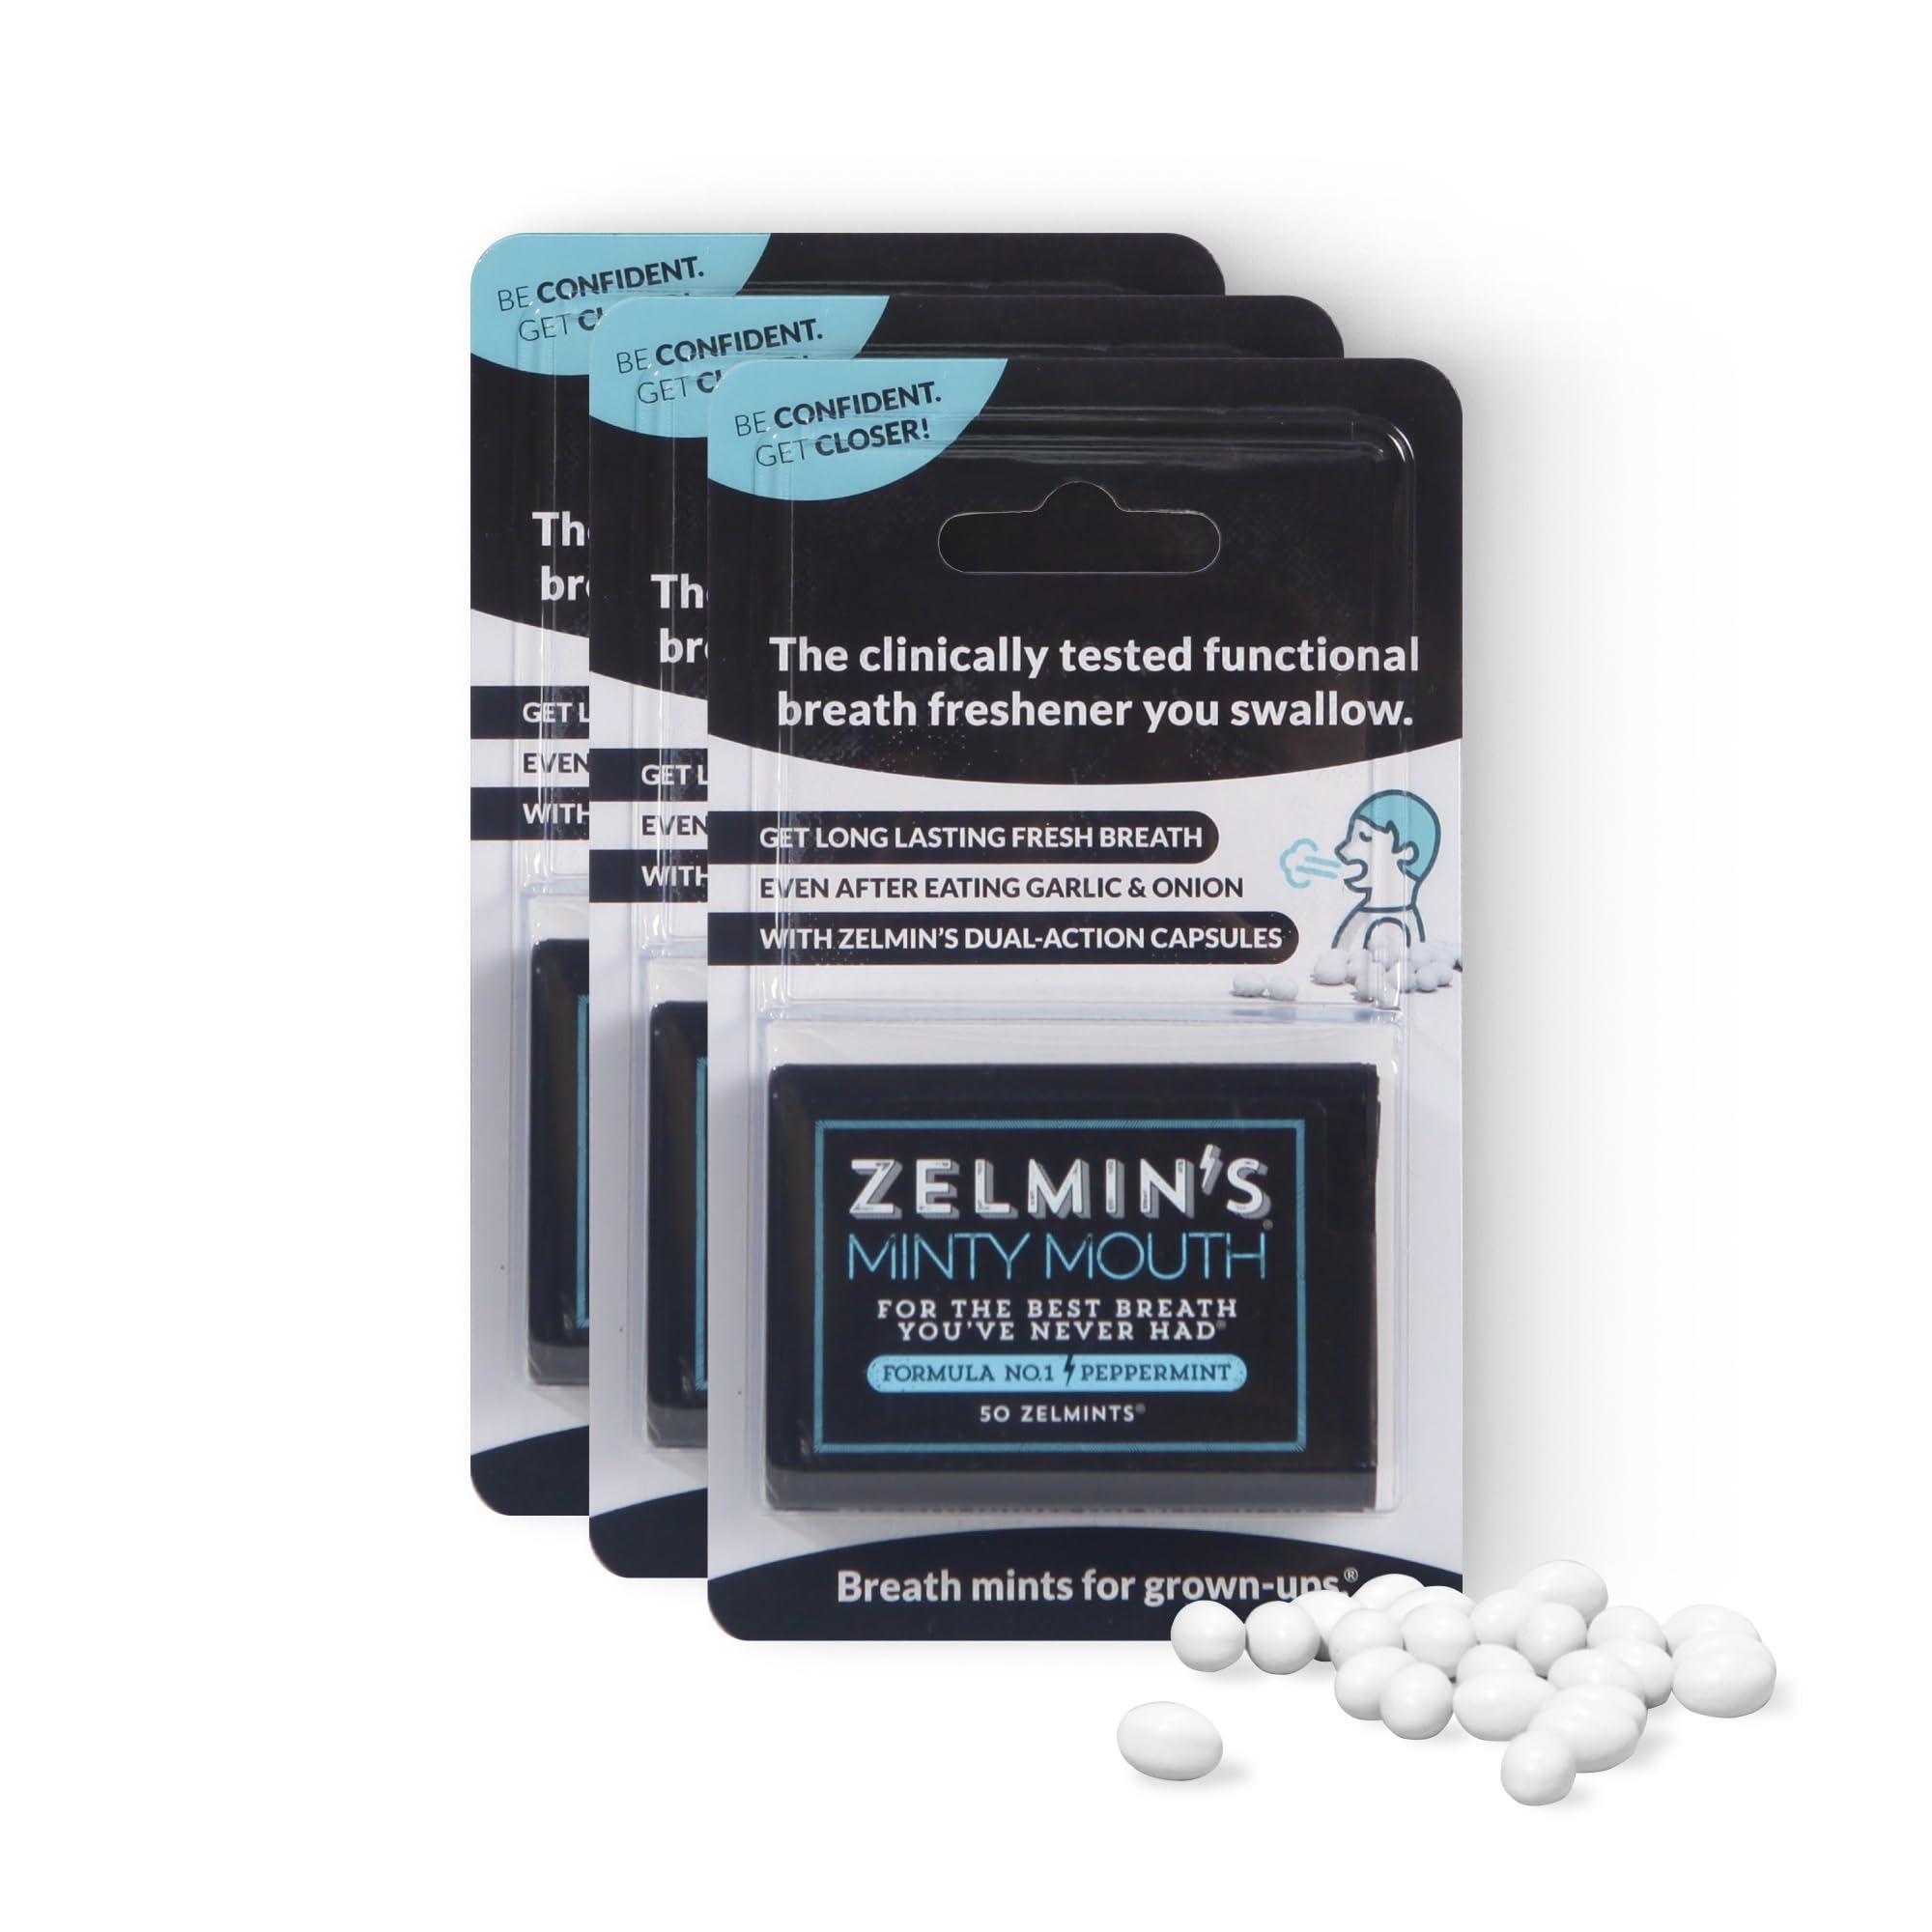
Item Name: Zelmin's Minty Mouth Breath Freshener - (3 Pack) Long Lasting Bad Breath Treatment for Adults, Instant Freshness Helps with Dry Mouth, Natural Breath Mints for Travel, Alcohol-Free, Keto, Gluten-Free
Bullet Point 1: Combat Bad Breath with Confidence: Say goodbye to short-lived solutions like sugary mints and gums. Zelmin's Minty Mouth Breath Freshener offers a lasting breath care solution that not only refreshes your palate but also targets the root causes of bad breath from the foods you eat with a unique formula designed to provide you with the freshest breath possible.
Bullet Point 2: Parsley Seed Oil Core for Effective Freshness: Zelmin's Minty Mouth features a powerful minty exterior and a core made from a concentrated blend of parsley seed and sunflower oil, providing a natural and potent solution for bad breath treatment. These breath mints are free from artificial flavors, preservatives, and alcohol, making them a healthier choice for fresh breath.
Bullet Point 3: Long-Lasting Bad Breath Protection: Upgrade your breath care routine with Zelmin's Minty Mouth Breath Freshener. Designed as a functional breath freshener, these gel capsules are specially formulated to offer instant and enduring freshness, tackling even the toughest bad breath offenders, such as garlic and onions, ensuring fresh breath for hours.
Bullet Point 4: Gut-Friendly and Gluten-Free Formula: Zelmin’s breath freshening capsules are not just about fresh breath; they also support your overall wellness. With a formula that is alcohol-free, gluten-free, and friendly to your gut, these mints are suitable for those following Keto and Gluten Free diets, offering a guilt-free solution to bad breath.
Bullet Point 5: Compact & Convenient: Perfect for on-the-go freshness, Zelmin's come in 50-Capsule packs, ensuring you always have a reliable breath care solution at your fingertips. Whether for work, social events, or daily use, Zelmin's is your go-to breath refresher.
Product Description: Meet Zelmin's - a harder working mint, for the best breath you’ve never had. What we eat can have a big impact on the way our breath smells. Ever burp garlic after an amazing Italian feast and wonder why your friends run away? That's where we come in. Zelmin's is a powerful mint with a capsule inside that’s packed with a concentrated blend of parsley and sunflower seed oils. Our intensive research and testing led us to develop a perfectly balanced formula that helps fight the nose-crinkling odors wafting out of your mouth. That’s where other mints, gums, and urban remedies fall short. Need proof? Zelmin’s is clinically tested to give you instant fresh breath that lasts for hours against the toughest offenders…even garlic and onions. Your candy mints? Good luck.
Value: 150.0
Unit: Count

Price: 20.48